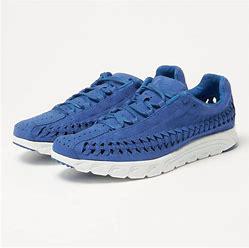
Brand: Nike
Model: Mayfly Woven